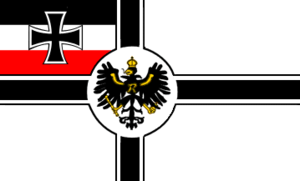
Walther von Lüttwitz
Kaiserliche Armee
Walther von Lüttwitz var en tysk general, der er mest kendt for sin deltagelse i det mislykkede Kappkup.